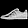
Label: Sneaker